Equestrian statue of Charles IV of Spain

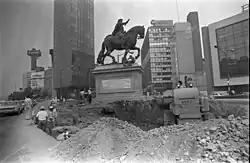
Works for the transfer of the statue, 1979

The statue was saved by Lucas Alamán, who convinced Guadalupe Victoria to retain the statue on the merit of its aesthetic qualities. This resulted in the statue being relocated in 1822 to the courtyard of the ancient university, to prevent people from destroying it. It wasn't until 1824 that the public was permitted to access the statue, but the statue was much safer in this location. In 1852, after years had passed and tempers had calmed, the statue was moved to the intersection Paseo de la Reforma and Avenida Bucareli, although this time it was protected from potential damage by a grille. In 1979 it was relocated to its current location, Plaza Manuel Tolsá, overlooking the Palacio de Minería. Currently, in response to the earlier controversy surrounding the statue, the plaque on the pedestal indicates that Mexico conserved the statue as a monument to art, and not as a sign of praise to a Spanish king. A smaller, slightly different version of the sculpture can be seen in the Tolsá museum opposite the statue.